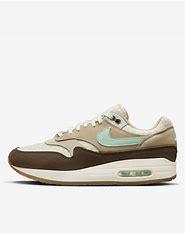
Brand: Nike
Model: Air Max 1 G